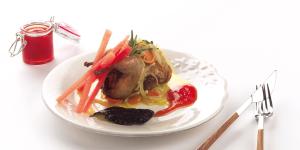
codorniz marinada con mermelada de sandia fashion